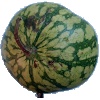
Label: Watermelon 1